Cudgera Creek

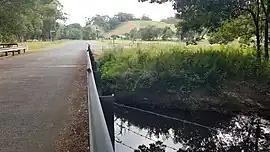
Cudgera Creek, 2023

Cudgera Creek is a town located in north-eastern New South Wales, Australia, in the Tweed Shire.